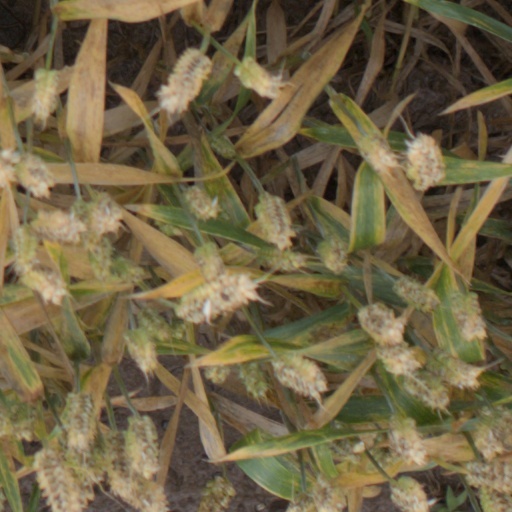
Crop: wheat